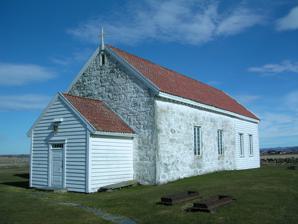
Building: Old Orre Church
Country: Unknown
Year built: 1250
Church in Rogaland, Norway Old Orre Church Orre gamle kirke View of the church 58°43′53″N 5°31′46″E / 58.731388°N 05.529463°E / 58.731388; 05.529463 Location Klepp Municipality , Rogaland Country Norway Denomination Church of Norway Previous denomination Catholic Church Churchmanship Evangelical Lutheran History Status Parish church Founded c. 1250 Architecture Functional status Active Architect(s) English monks Architectural type Long church Style Romanesque Completed c. 1250 (775 years ago) ( 1250 ) Specifications Capacity 150 Materials Stone Administration Diocese Stavanger bispedømme Deanery Jæren prosti Parish Orre Norwegian Cultural Heritage Site Type Church Status Automatically protected ID 5339 Old Orre Church ( Norwegian : Orre gamle kirke ) is a parish church of the Church of Norway in Klepp Municipality in Rogaland county, Norway . It is located in the village of Orre . It formerly was the main church for the Orre parish which is part of the Jæren prosti ( deanery ) in the Diocese of Stavanger . The small stone church was built in a long church style around the year 1250 using designs by English monks . The church seats about 150 people. It is situated on a small sandy strip of land between the lake Orrevatnet and the Orrestranda beach along the North Sea . History View of the church The earliest existing historical records of the church date back to the year 1448, but the church was likely built in a Romanesque style around the year 1250 by monks from England. The original stone church measured about 8 by 12.5 metres (26 ft × 41 ft). The thick walls are constructed of soapstone which have been plastered and painted white. In 1865, the church was enlarged and renovated. A wooden addition extending the nave an additional 8 metres (26 ft) to the east was constructed as well as a small porch at the west entrance to the building. Also during this renovation, the original small, arched windows were removed and much larger rectangular windows were installed, greatly changing the appearance of the building. During the renovation, embalmed corpses were found buried under the altar of the old church. The bodies were very well preserved. They were reburied under the new location of the altar after the renovation was completed. In 1950, the "new" Orre Church was completed in the nearby village of Pollestad . After the completion of the new church, the old church was taken out of regular use. It is now a museum, but it is still occasionally used for special services or weddings. See also List of churches in Rogaland References